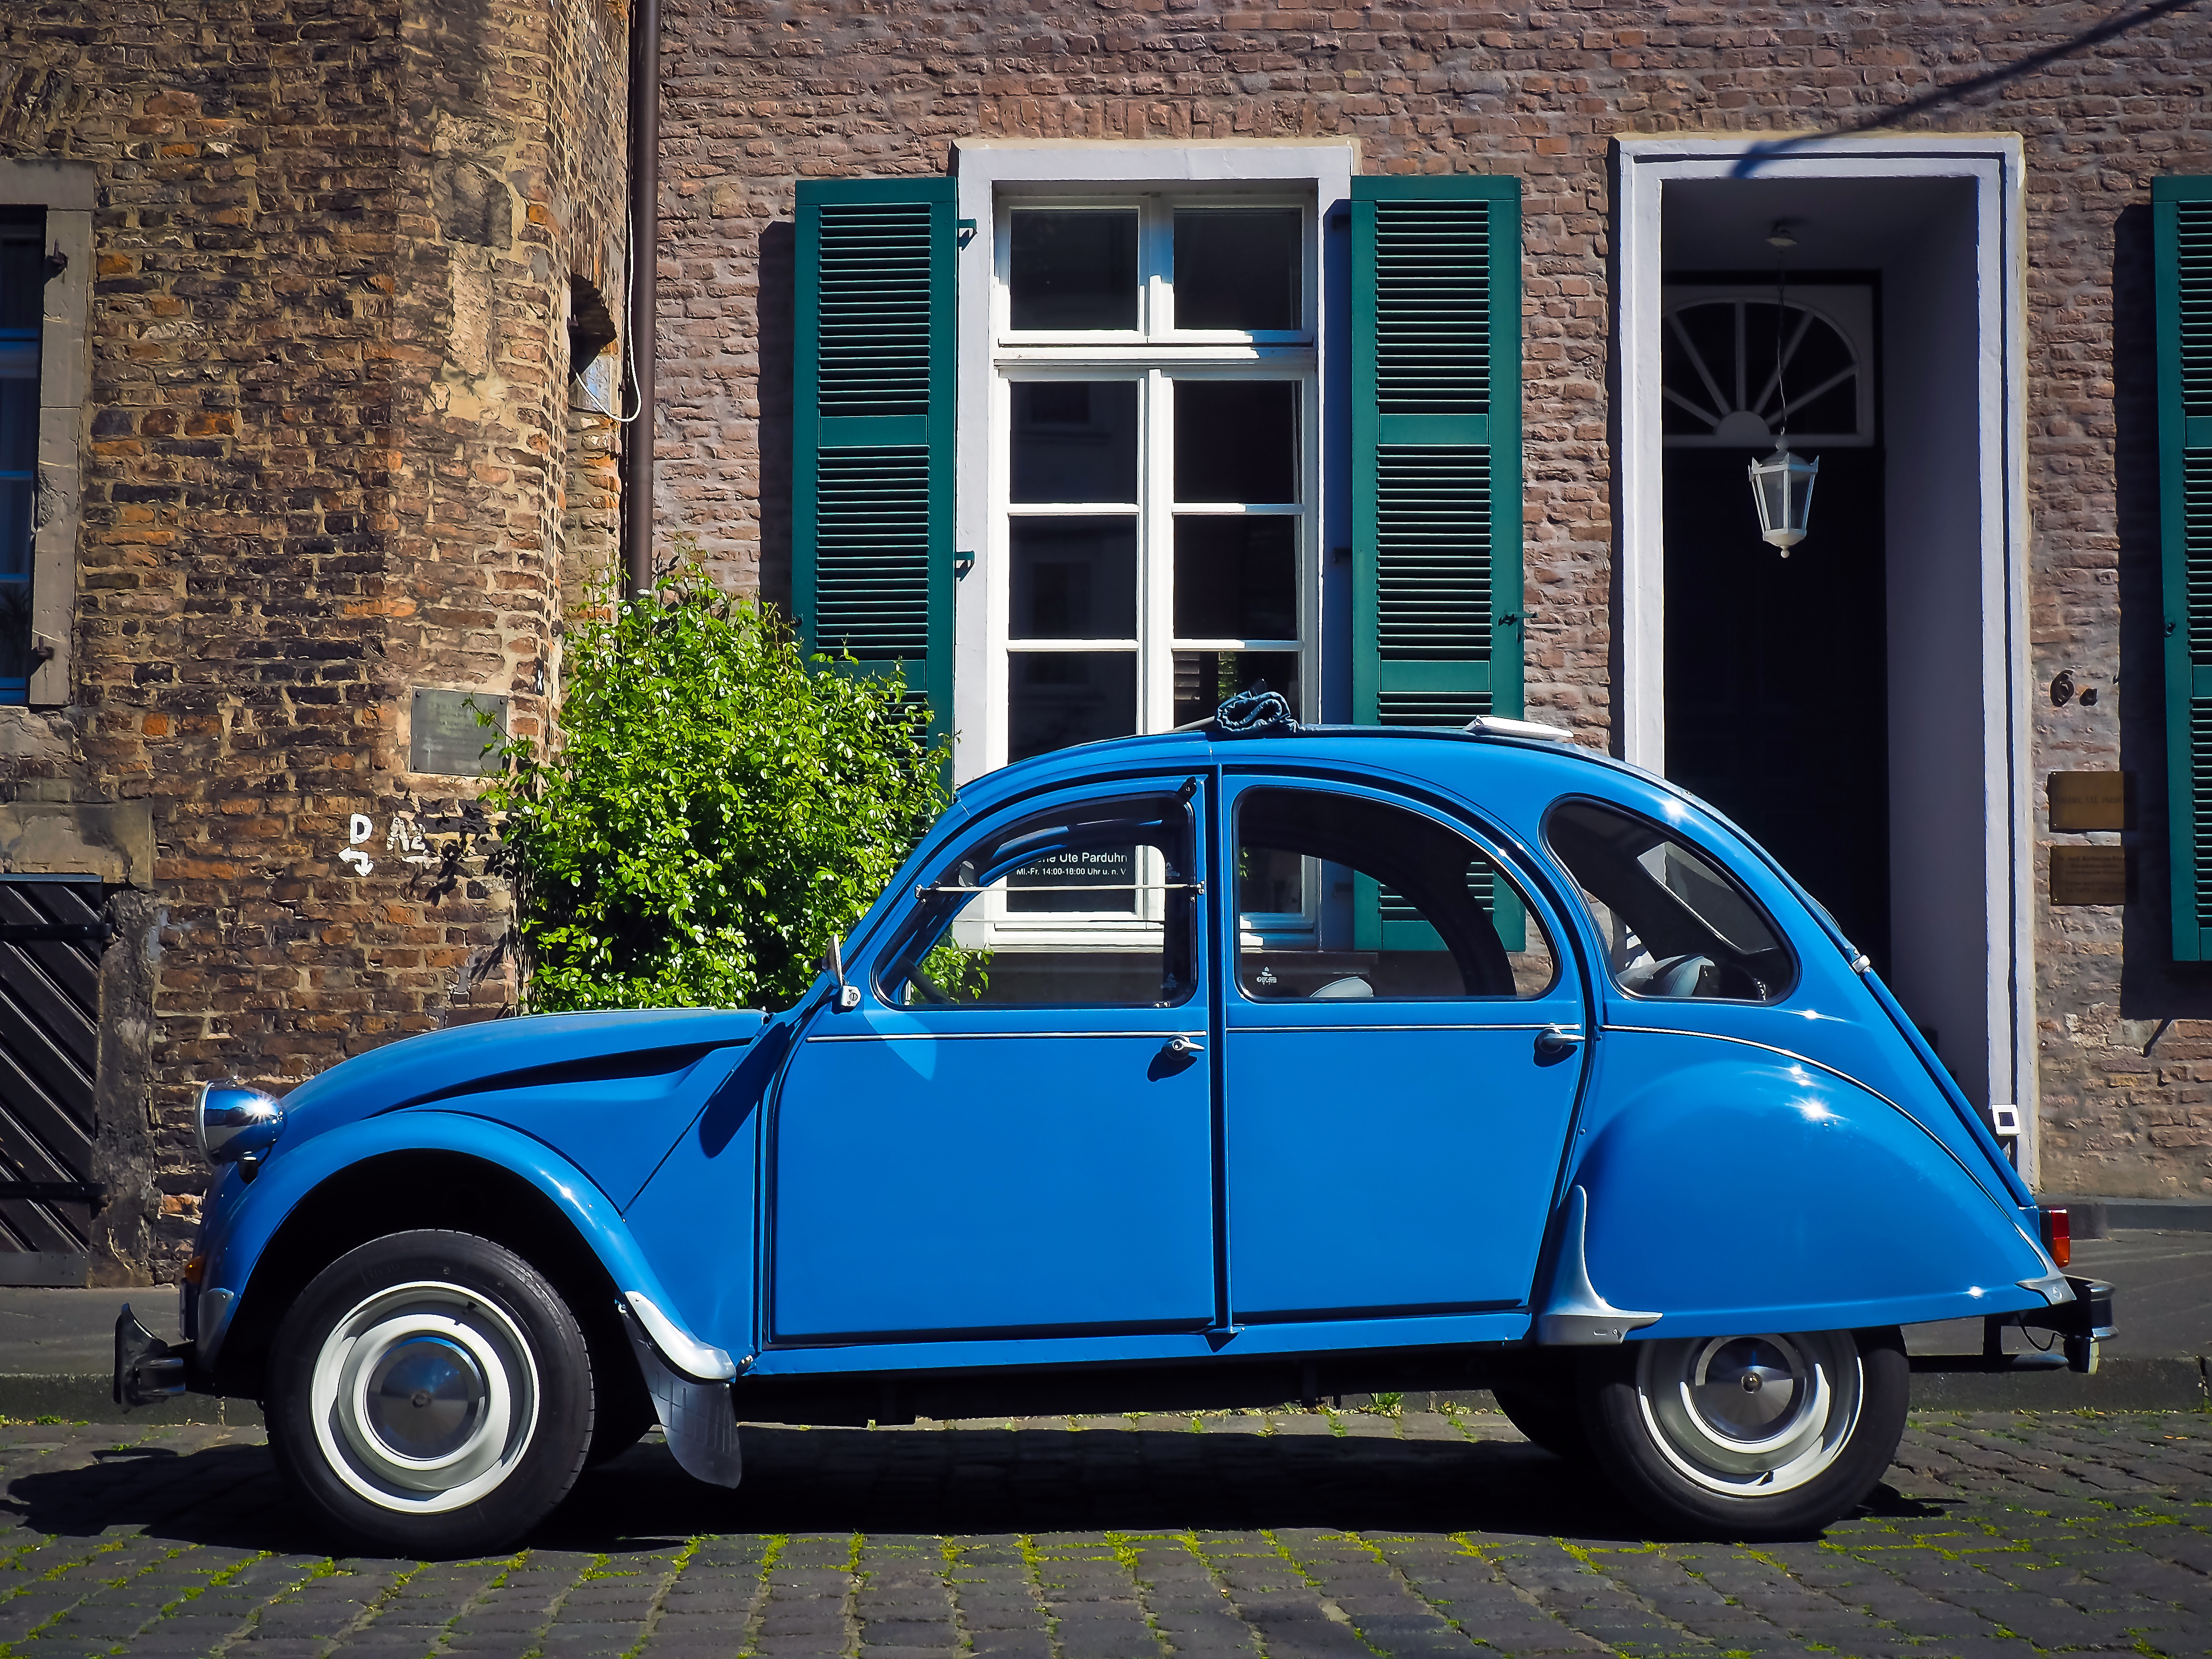
car, wheel, old, france, vehicle, facade, auto, blue, old car, motor vehicle, vintage car, duck, sedan, oldtimer, classic, citroen, 2cv, antique car, car age, land vehicle, old vehicles, deux chevaux vapeur, volkswagen beetle, automobile make, compact car, automotive design, luxury vehicle, mid size car, subcompact car